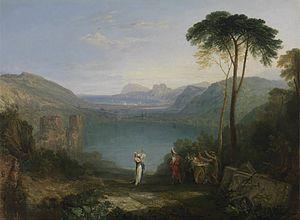
Les Punica sont un poème épique du poète latin Silius Italicus racontant la Deuxième guerre punique. Composée de 12 000 vers répartis en 17 chants, l'œuvre a été écrite vers la fin de la dynastie des Flaviens.